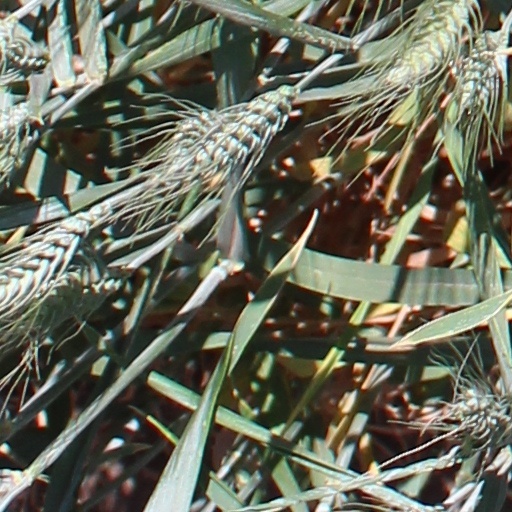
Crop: wheat